Walter Reuther

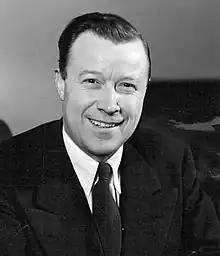
Official portrait, 1955

Walter Philip Reuther (September 1, 1907 – May 9, 1970) was an American leader of organized labor and civil rights activist who built the United Automobile Workers (UAW) into one of the most progressive labor unions in American history. He considered labor movements not as narrow special interest groups but as instruments to advance social justice and human rights in democratic societies. He leveraged the UAW's resources and influence to advocate for workers' rights, civil rights, women's rights, universal health care, public education, affordable housing, environmental stewardship and nuclear nonproliferation around the world. He believed in Swedish-style social democracy and societal change through nonviolent civil disobedience. He cofounded the AFL-CIO in 1955 with George Meany. He survived two attempted assassinations, including one at home where he was struck by a 12-gauge shotgun blast fired through his kitchen window. He was the fourth and longest serving president of the UAW, serving from 1946 until his death in 1970.